Haldon Aerodrome

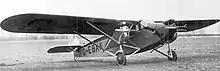
A Westland Wessex, G-EBXK, of Cobham's National Aviation Days.

GWR Air Services set up the first scheduled service at Haldon. It started on 12 April 1933 as a stop on their twice-daily Cardiff — Plymouth service. It used Westland Wessex airliners leased from Imperial Airways, and a suitably timed bus service connected their passengers with Teignmouth and Torquay. The service only lasted until the end of the year, when the airline was merged into the new Railway Air Services.